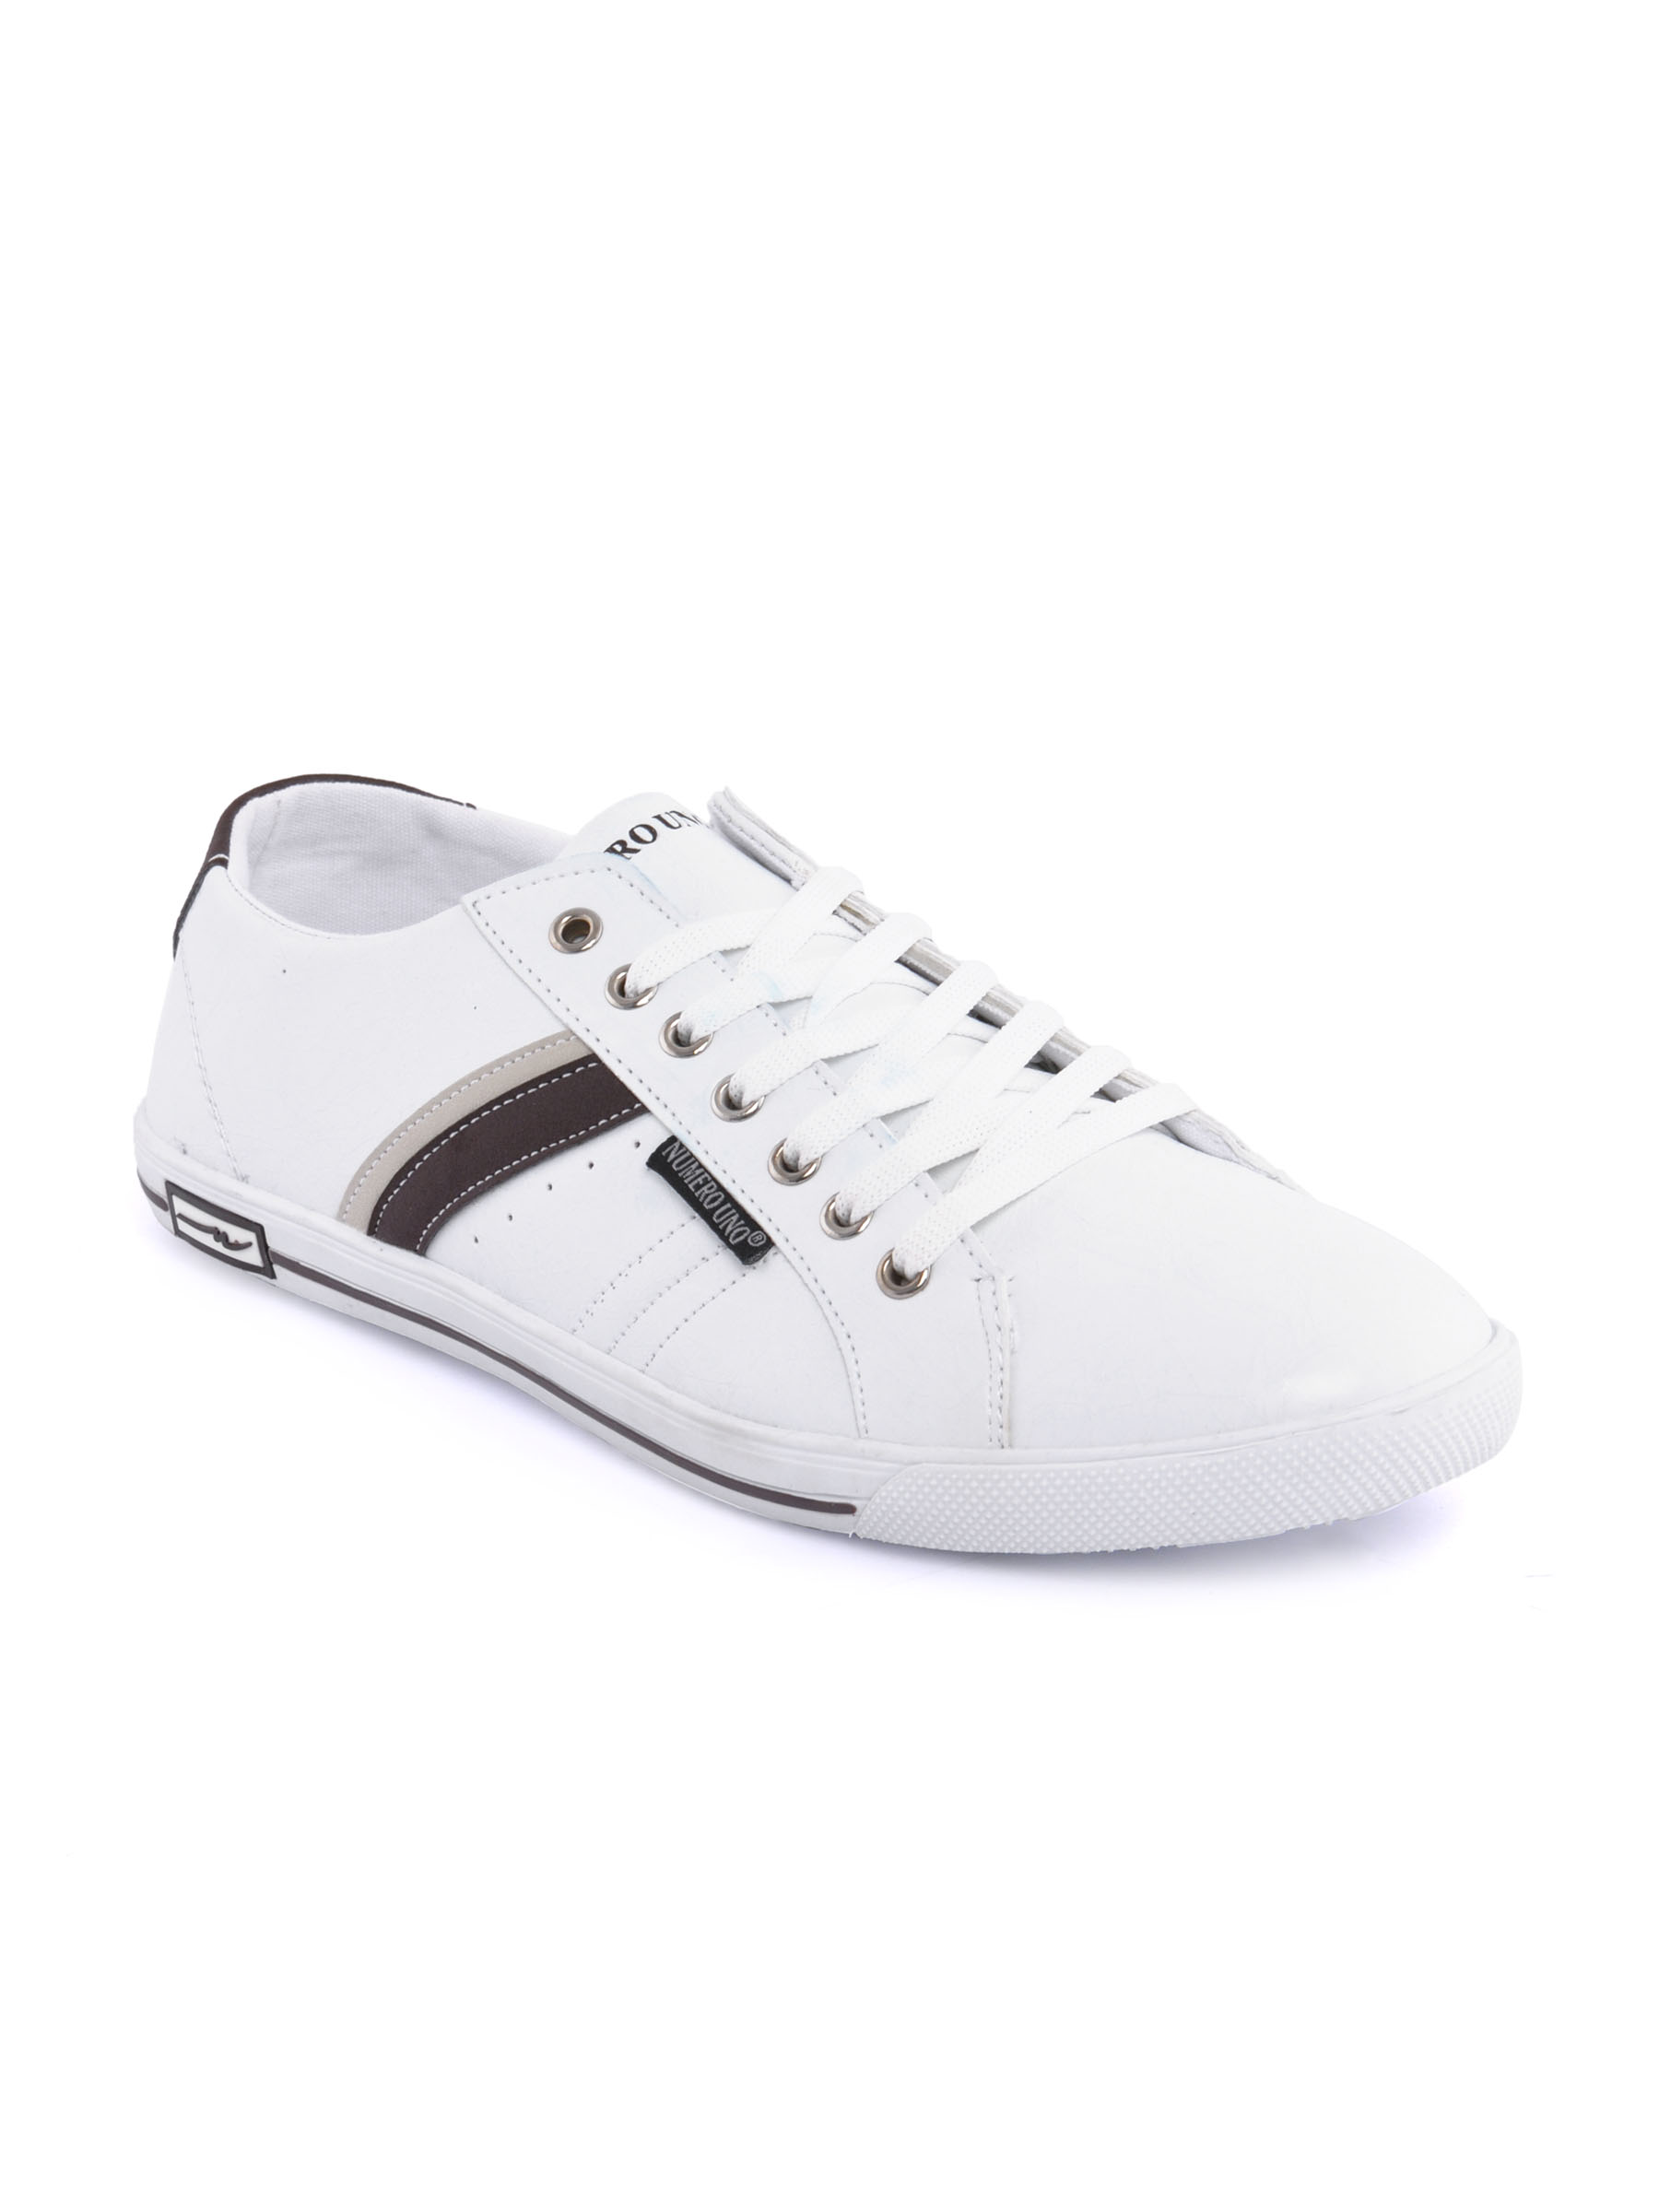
Numero Uno Men Casual White Shoes
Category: Footwear / Shoes / Casual Shoes
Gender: Men
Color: White
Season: Summer 2012
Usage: Casual